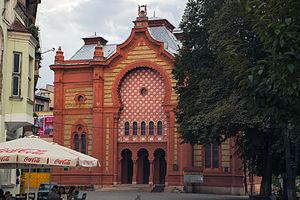
Oujhorod ou Oujgorod est une ville d'Ukraine et la capitale administrative de l'oblast de Transcarpatie. Sa population s'élevait à 114 897 habitants en 2019.